Coraopolis station

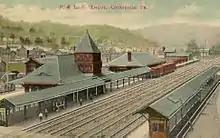
Coraopolis station shortly after its construction

The building and its sister stations in Glassport and New Castle were constructed in the late 1890s as part of an expansion of the Pittsburgh and Lake Erie Railroad's commuter line into the suburbs of Pittsburgh.